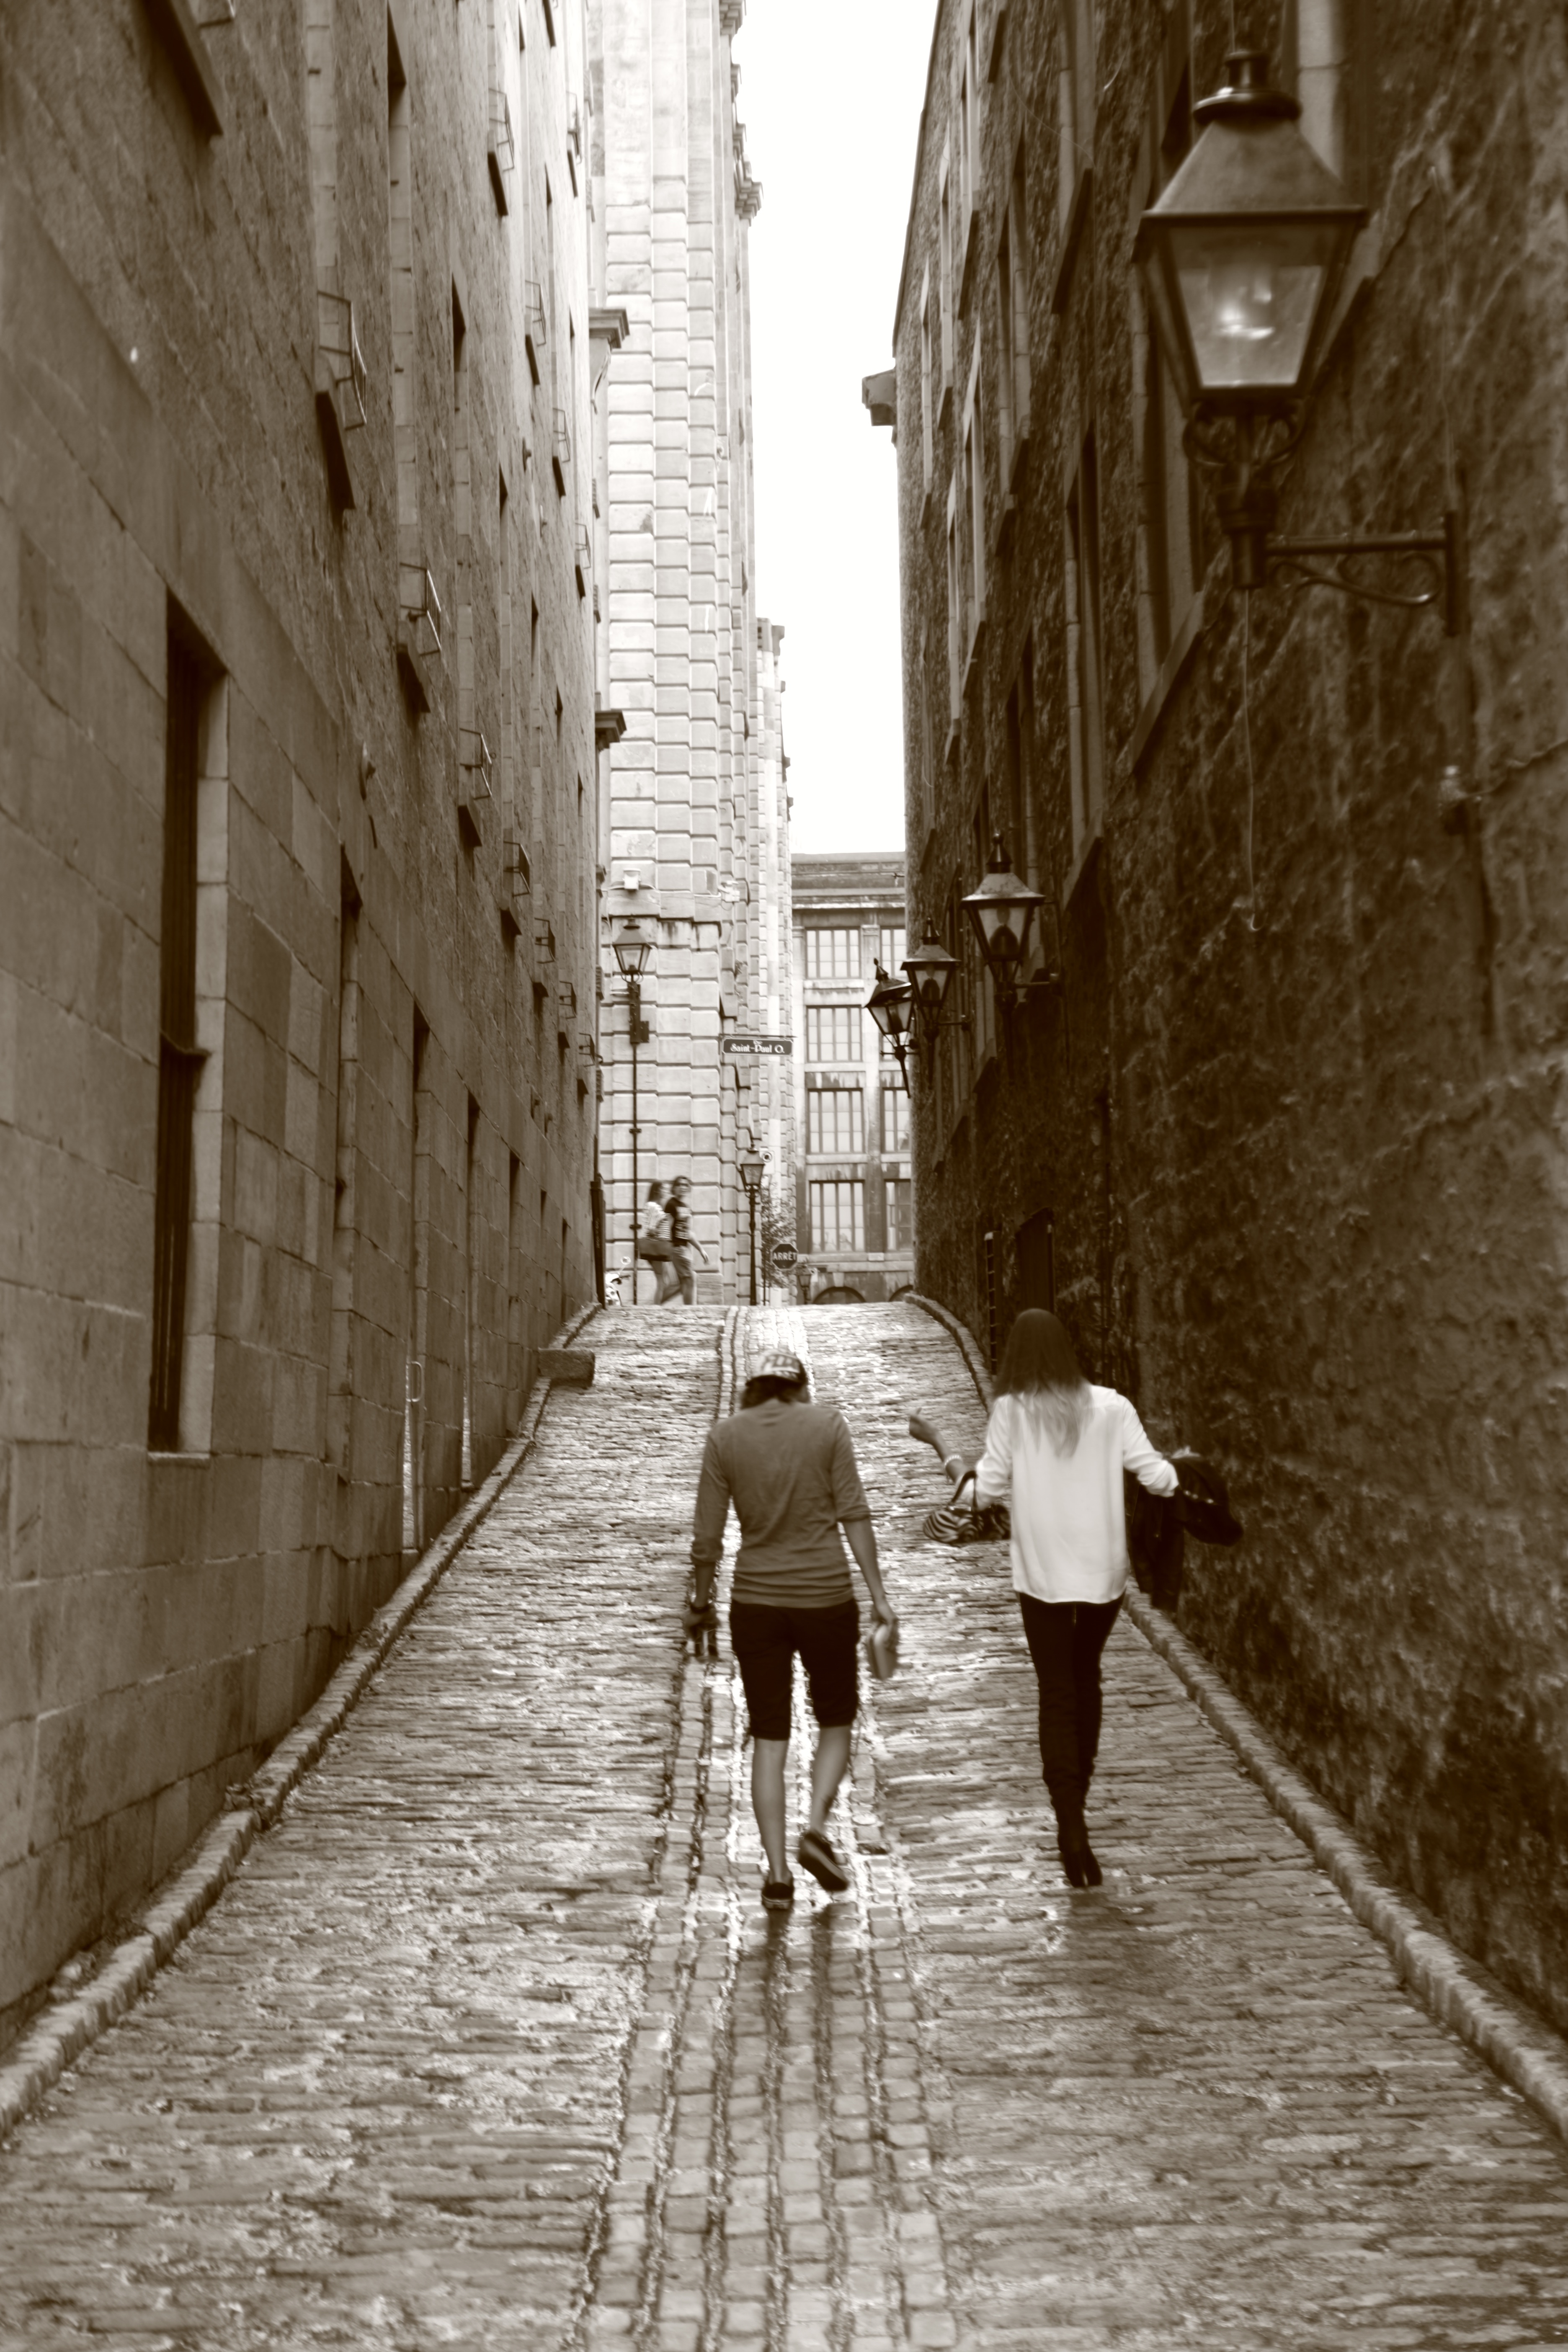
wood, road, white, street, alley, wall, color, monochrome, temple, infrastructure, photograph, snapshot, image, urban area, ancient history